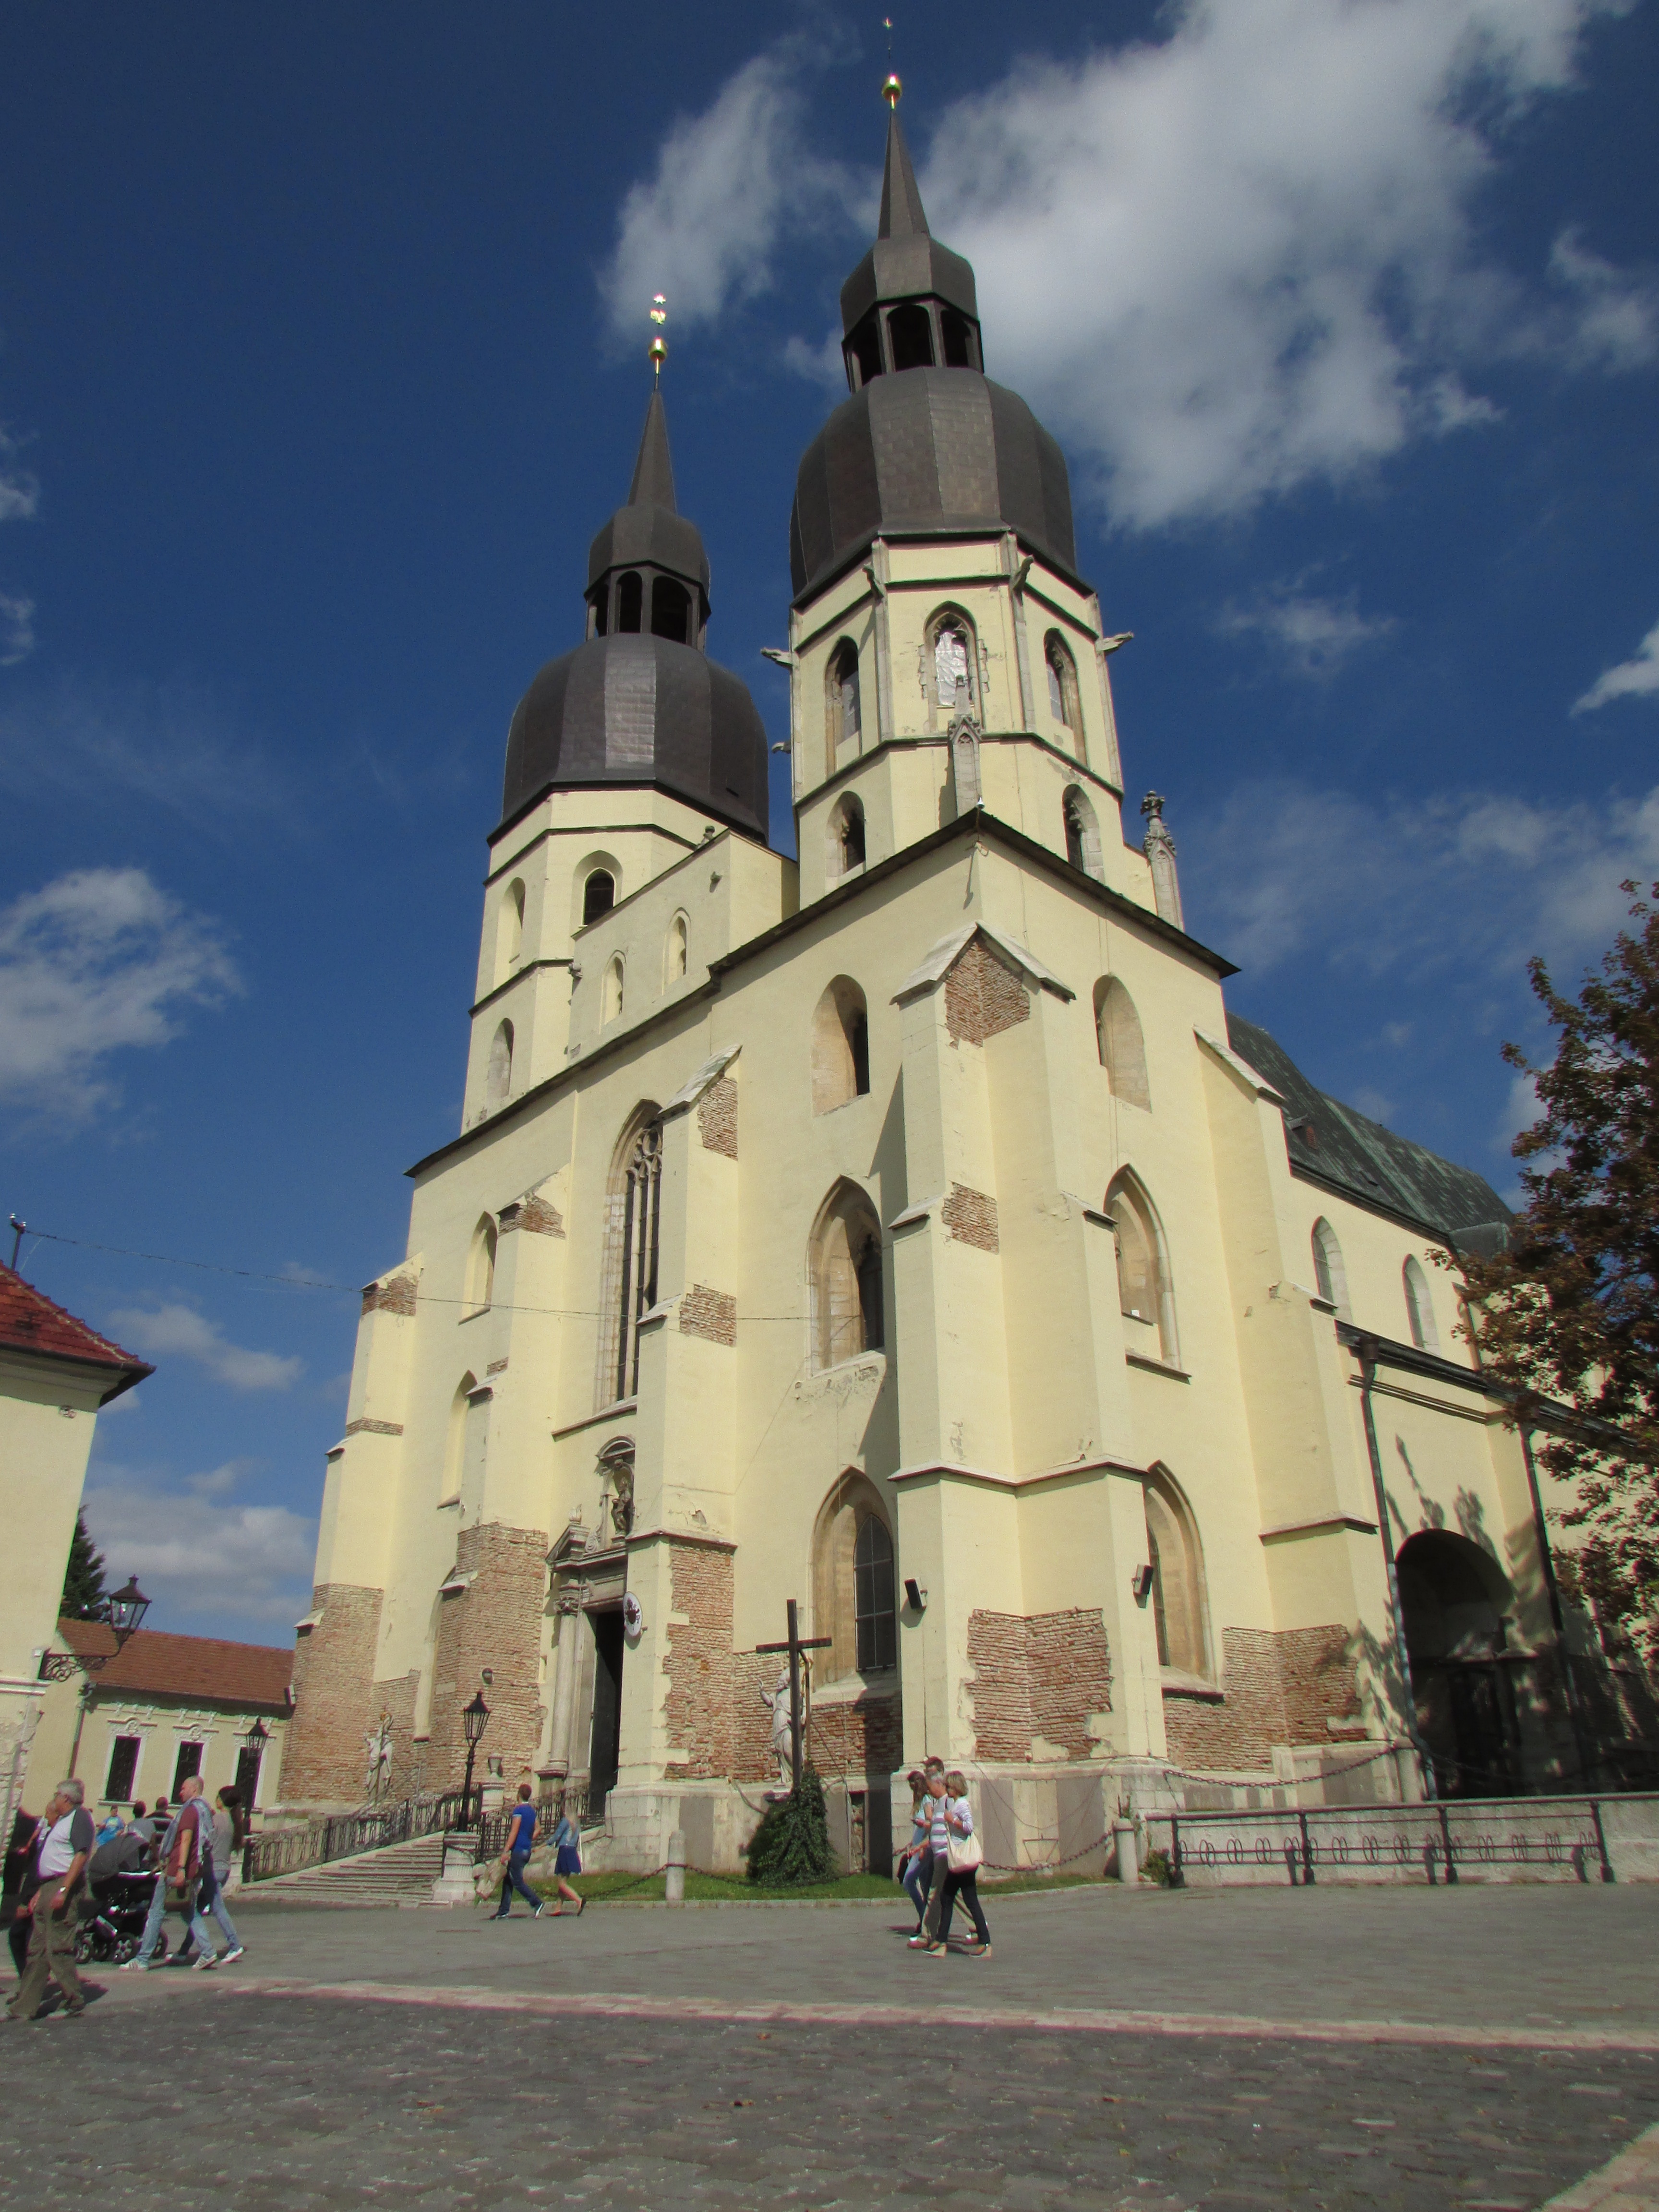
building, tower, religion, landmark, church, cathedral, place of worship, bell tower, spire, steeple, basilica, slovakia, trnava, spanish missions in california